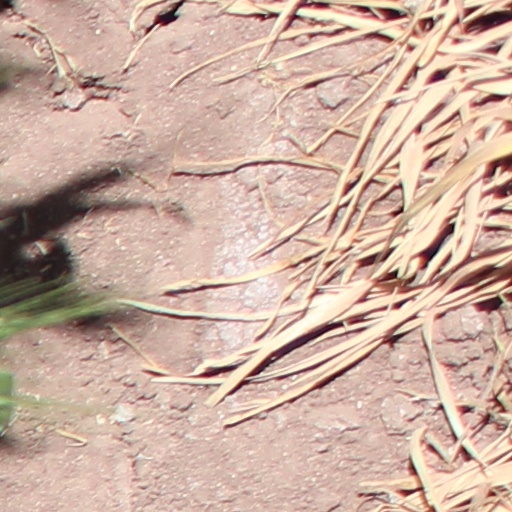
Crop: wheat